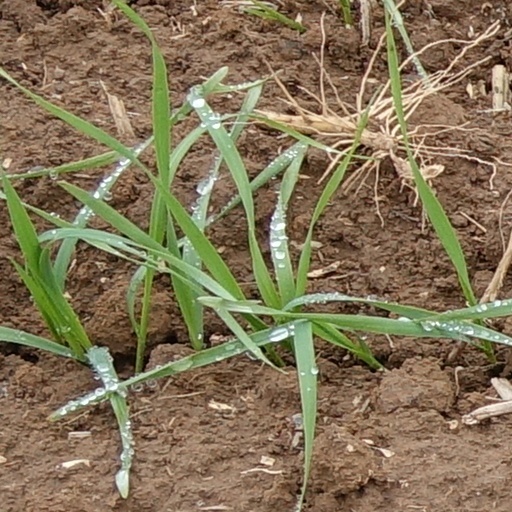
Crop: wheat